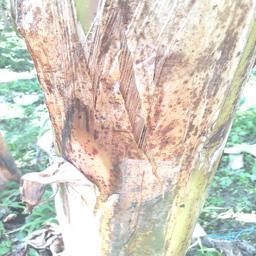
Label: PSEUDOSTEM WEEVIL